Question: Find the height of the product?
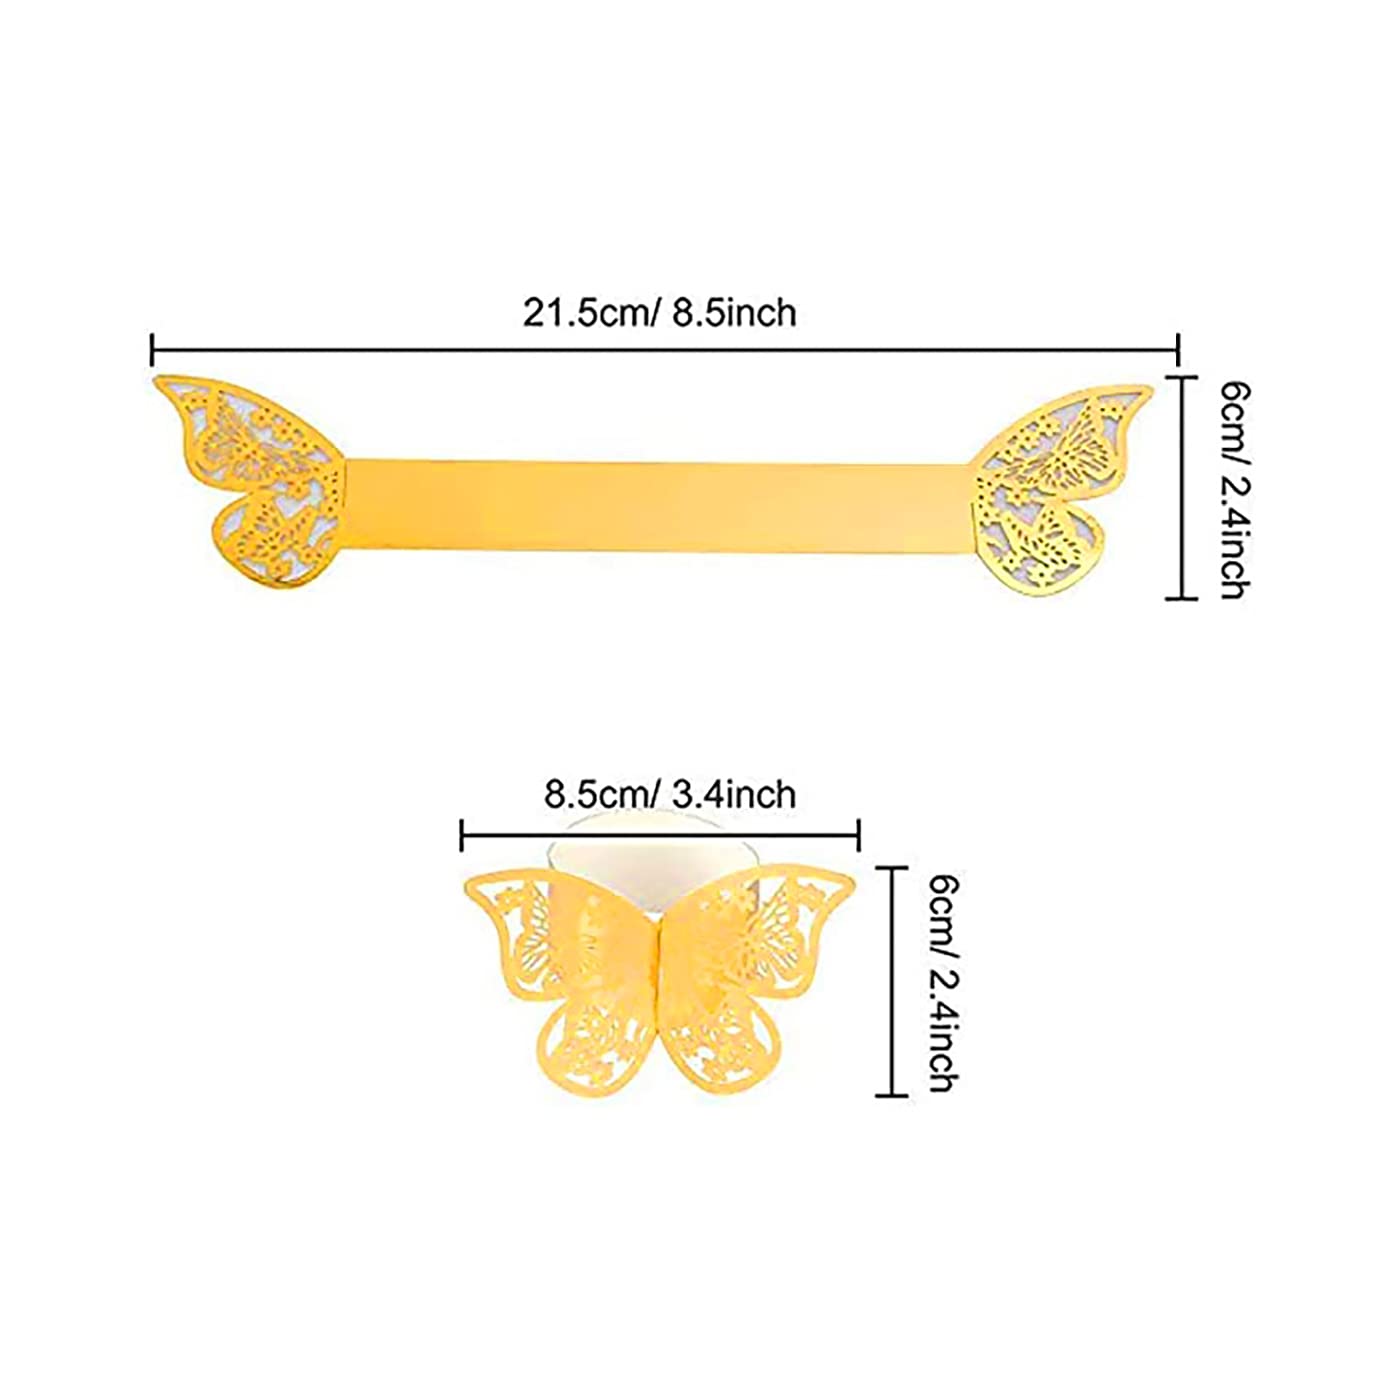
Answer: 8.5 inch